34th Street–Hudson Yards station

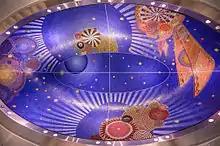
"Funktional Vibrations" by Xenobia Bailey

Unlike most stations in the system, which do not have open public restrooms, there are public restrooms at 34th Street–Hudson Yards. The station also has a stainless steel oval-shaped station agent booth. The station's turnstiles are based on an obsolete design by Cubic Transportation Systems, which had stopped mass-producing subway turnstiles in 1994. The MTA contracted Cubic to manufacture turnstiles specifically for the Hudson Yards station because the MTA's reserve of spare turnstiles had been entirely destroyed during Hurricane Sandy in 2012.